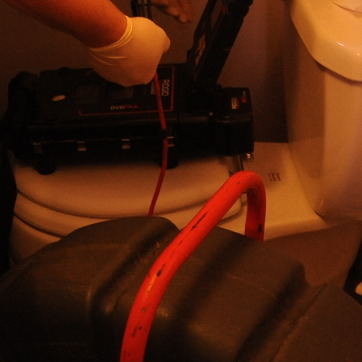
Material: ceramic